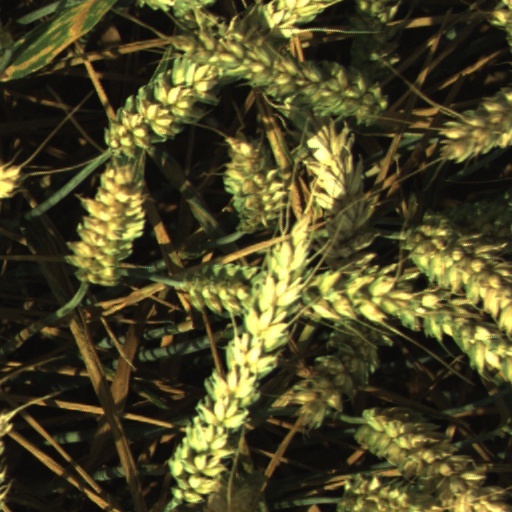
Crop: wheat